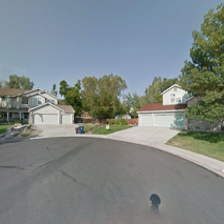
Label: streetView